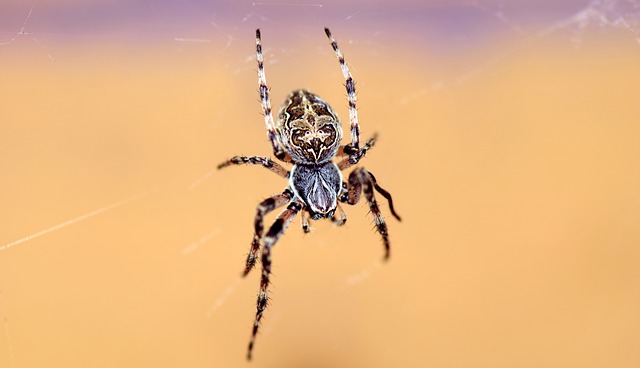
Label: spider